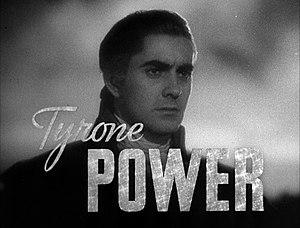
Marie-Antoinette est un film américain, réalisé en 1938 par W. S. Van Dyke.